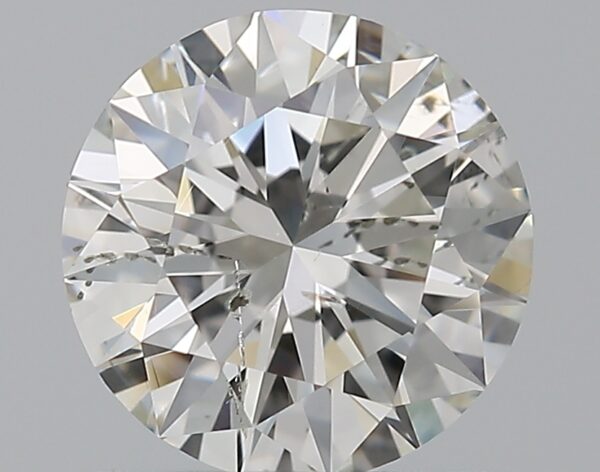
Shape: round
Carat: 1.01
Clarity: SI2
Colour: G
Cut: EX
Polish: EX
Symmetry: EX
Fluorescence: N
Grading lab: GIA
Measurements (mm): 6.48 x 6.5 x 3.95